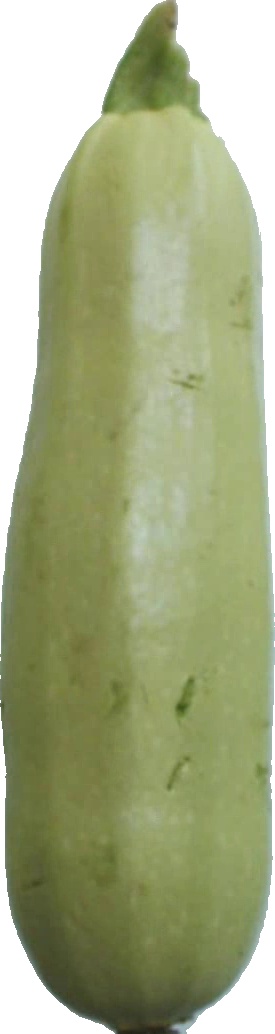
Label: zucchini_1